Tim Greenwood

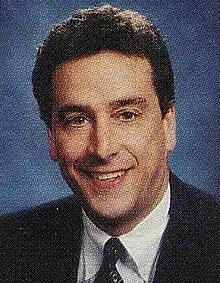

Truman A. Greenwood is an American politician and attorney who served in both chambers of the Ohio General Assembly. Greenwood challenged incumbent Representative Arlene Singer in 1988, and was sworn in on January 3, 1989.